Russia national cerebral palsy football team

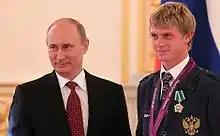

Russian Cerebral Palsy Football Federation (RCPFF) manages the national team. During the 2000s, the team was one of the top four most dominant teams in the world alongside Brazil, Ukraine and Iran. In 2011 and 2012, the team was coached by Baramidze Avtandil. Russia was active internationally by 2016, and had national championships to support national team player development. National team development is supported by an International Federation of Cerebral Palsy Football (IFCPF) recognized national championship. Recognized years for the national IFCPF recognized competition include 2010, 2011, 2012, 2013, 2014, and 2015.